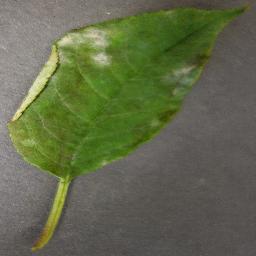
Label: Cherry___Powdery_mildew